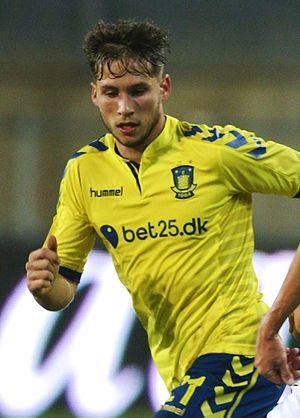
Andrew Hjulsager, né le 15 janvier 1995 à Amager, est un footballeur danois évoluant actuellement au poste de milieu offensif au KV Ostende.